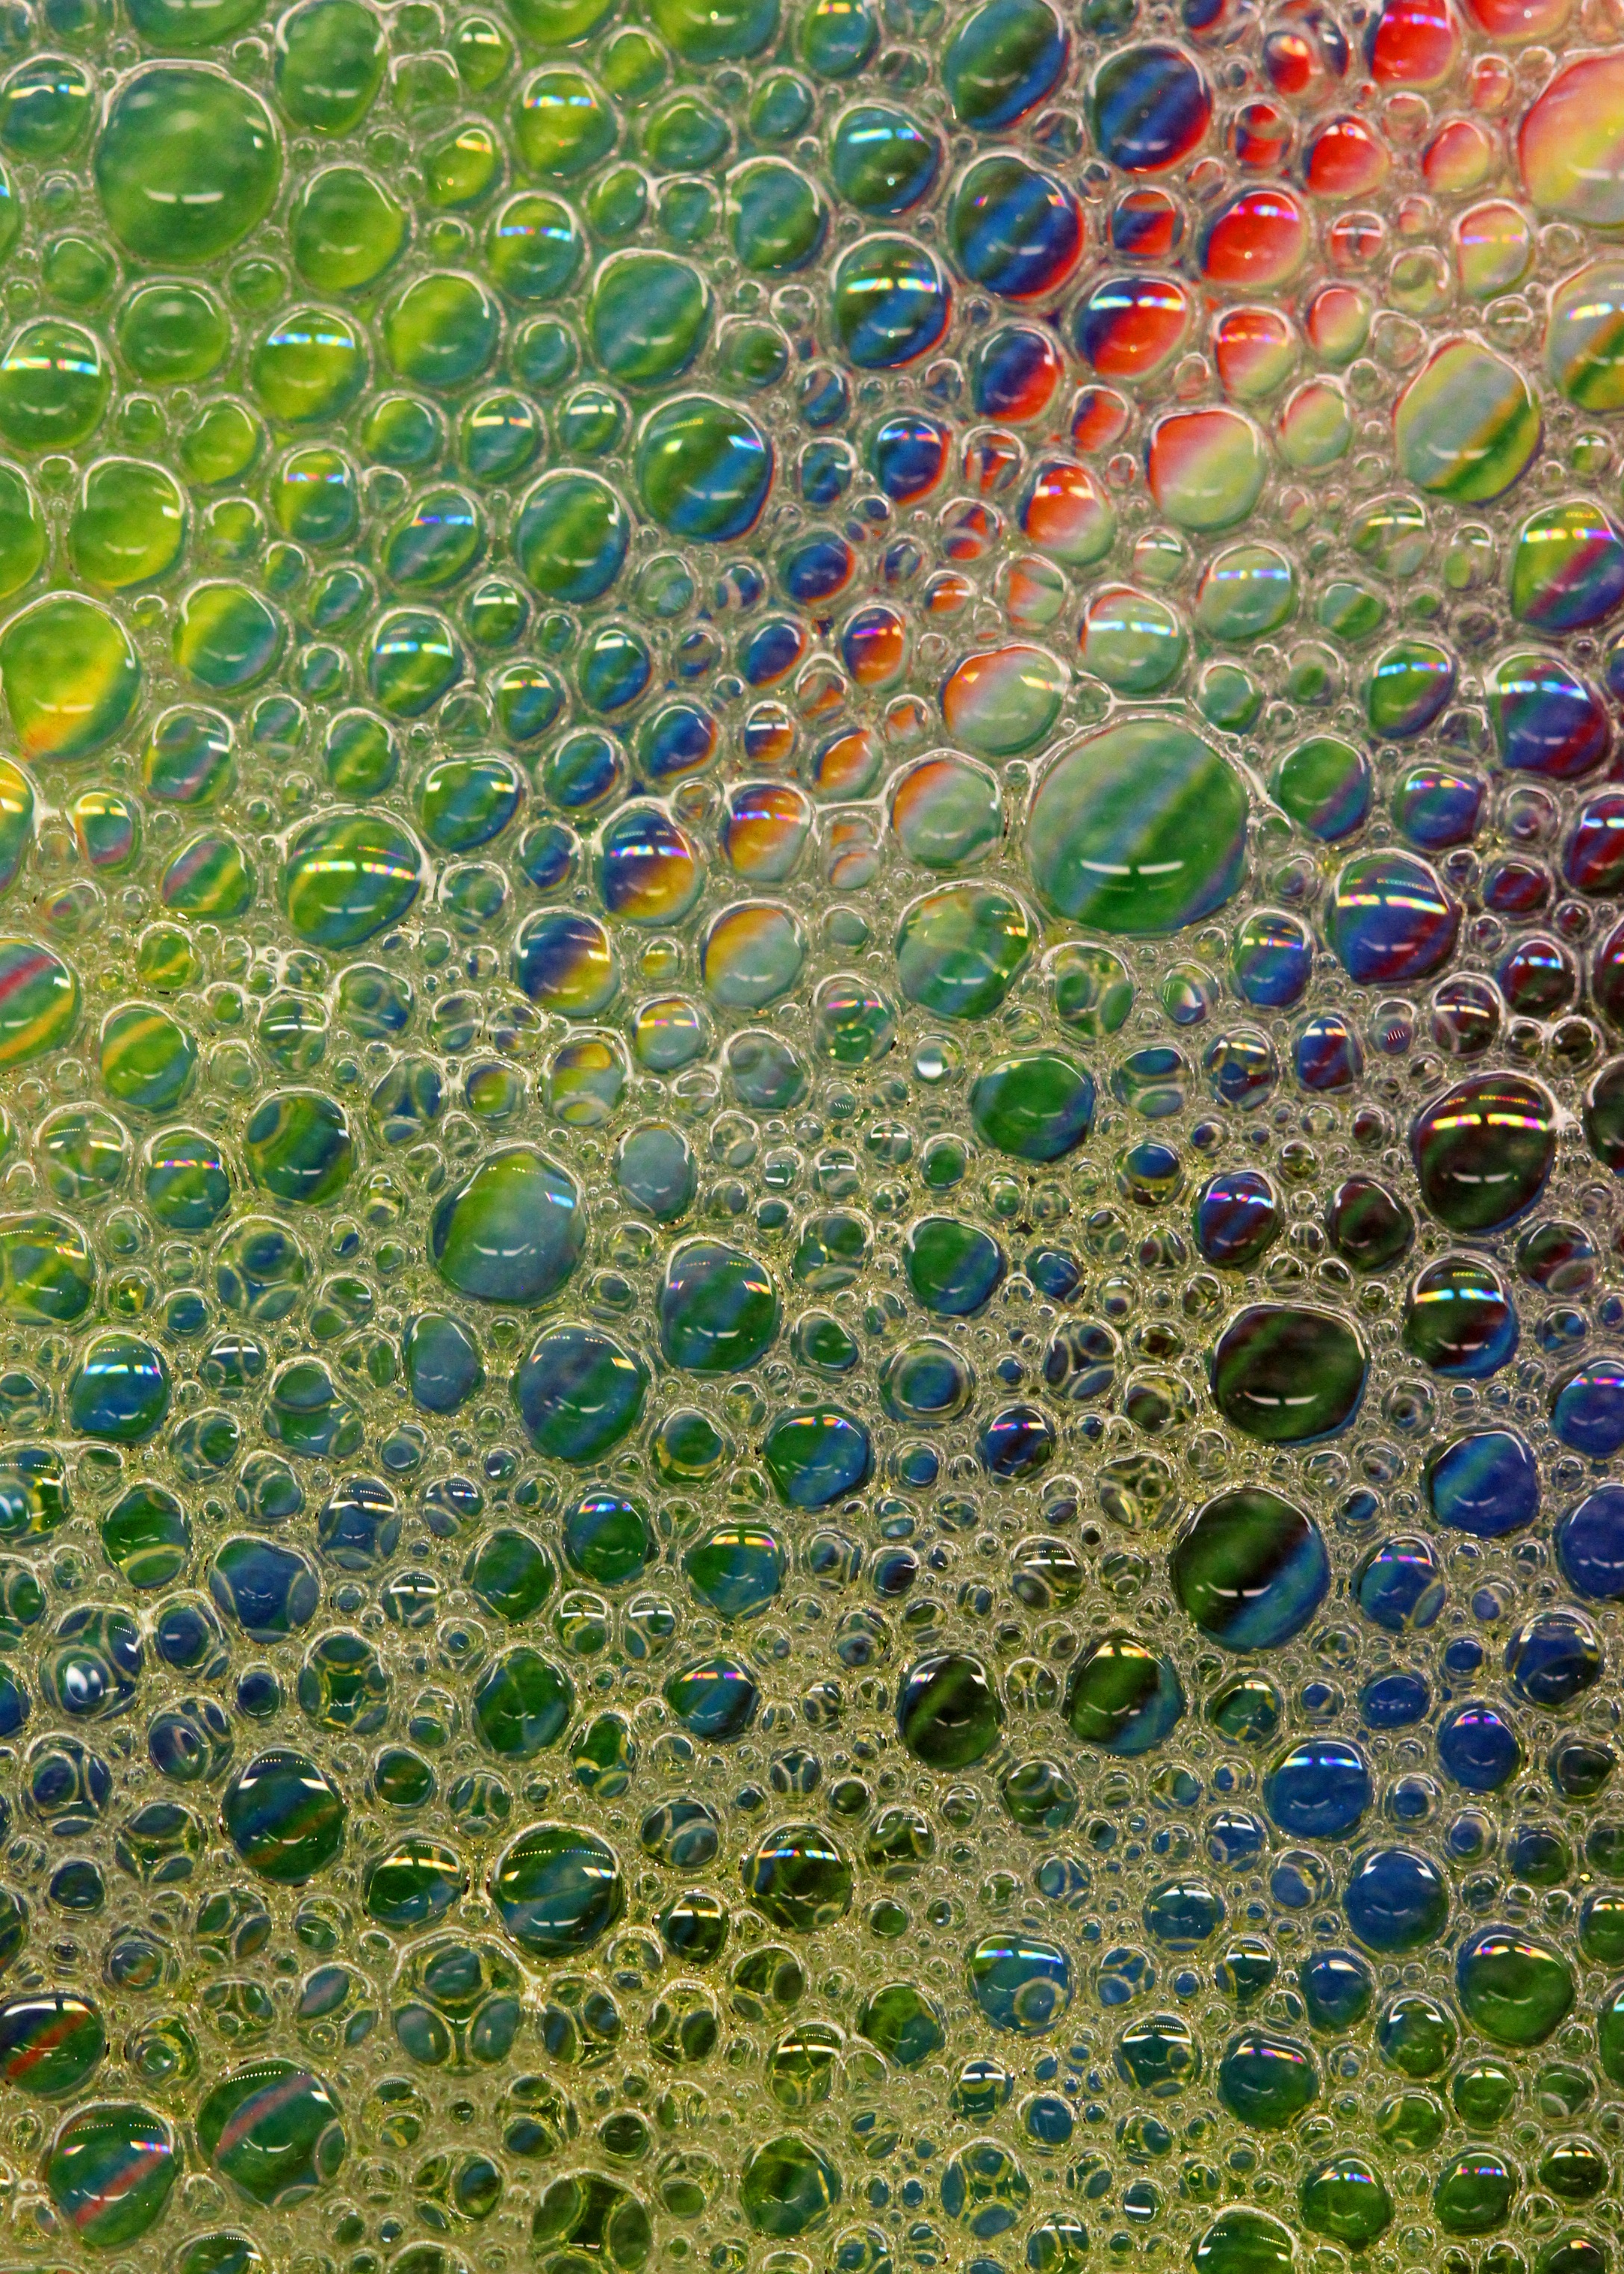
water, liquid, abstract, field, leaf, flower, pattern, green, macro, soil, circle, art, soap, reflections, bubbles, patterns, aerial photography